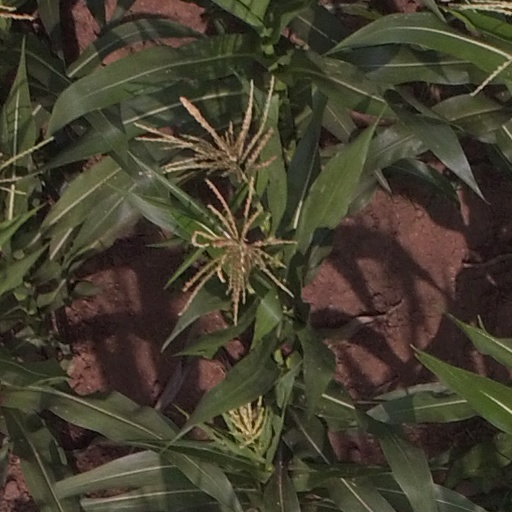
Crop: maize; corn